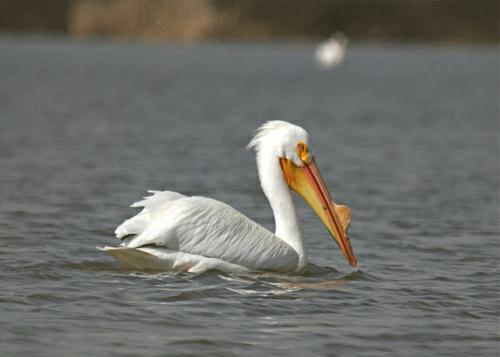
A photo of a white pelican